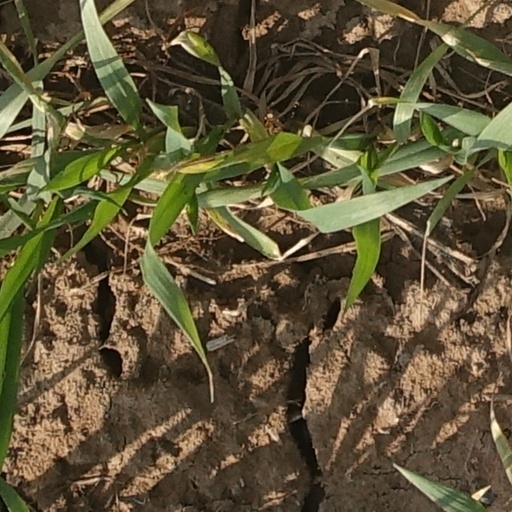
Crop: wheat